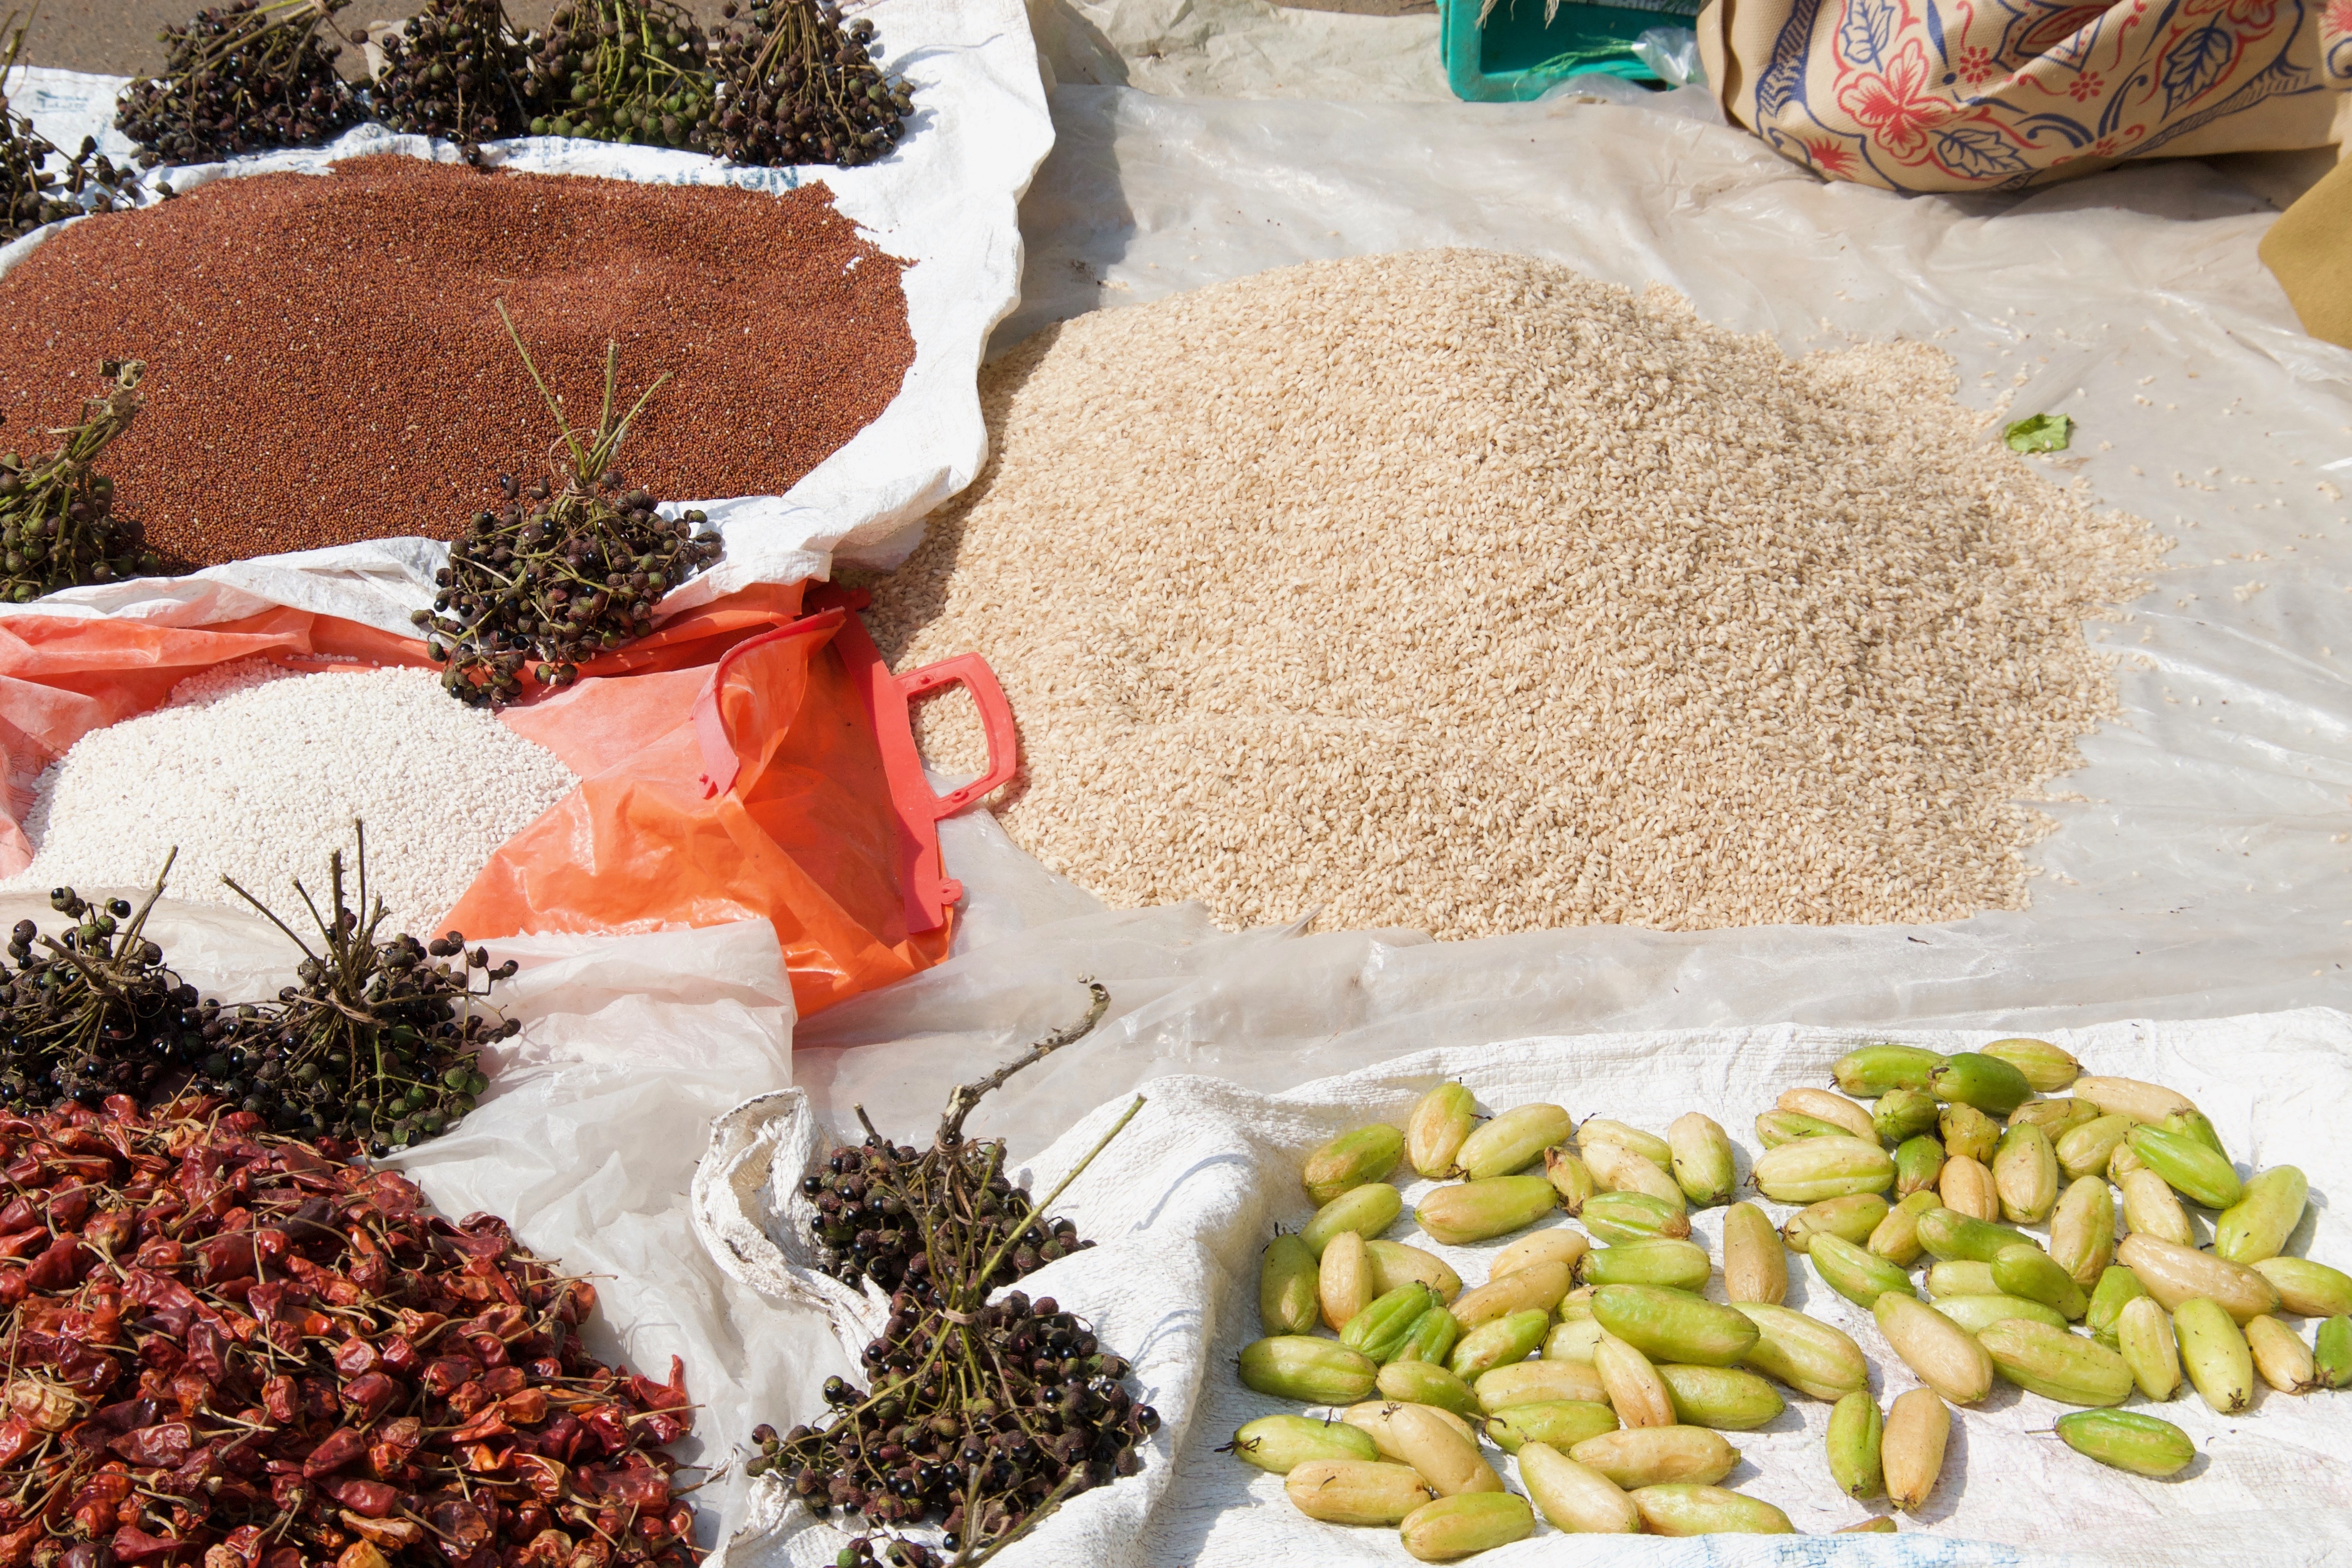
plant, flower, food, herb, produce, vegetable, crop, market, spices, india, curry, flowering plant, grass family, land plant